Christopher Tilson

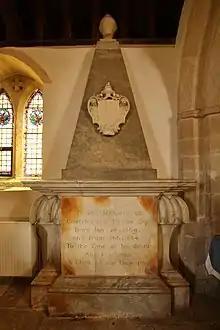
Monument to Christopher Tilson, St Mary's Church, Hampton Poyle

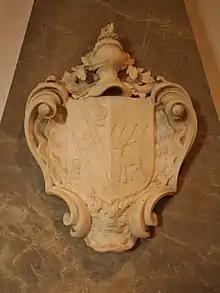
Arms of Christopher Tilson on his monument in St Mary's Church, Hampton Poyle: "Or, on a bend plain cotised between two garbs azure a mitre of the field" (Tilson) impaling "Sable a buck trippant or a chief indented of the second" (Humble)

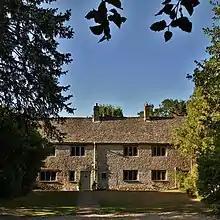
Hampton Poyle Old Manor House, built in the 17th century

Christopher Tilson (24 January 1670 – 25 August 1742) of St Margaret's, Westminster and Hampton Poyle, Oxfordshire, was a British Treasury official for over 50 years and a politician who sat in the House of Commons from 1727 to 1734.